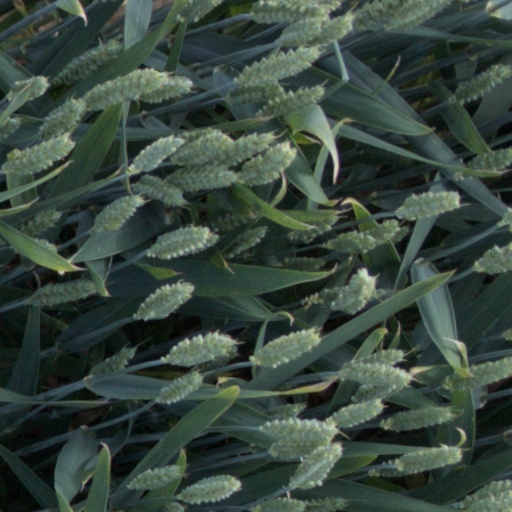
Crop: wheat